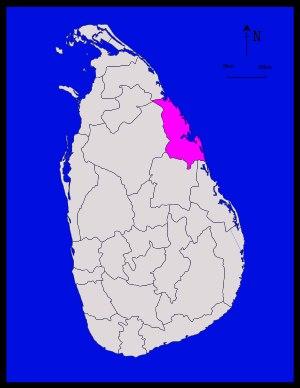
Le district de Trinquemalay ou district de Trincomalee est un des vingt-cinq districts du Sri Lanka. Avec Batticaloa et Ampara, c'est l'un des districts de la province de l'Est. Il mesure 2 727 km², dont 2 529 km² de terres, et sa capitale est Trinquemalay.